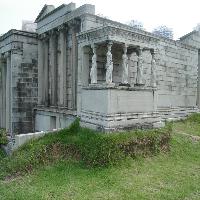
Weather: cloudy or overcast